Horses in warfare

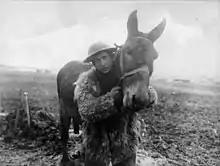
A soldier with a mule in World War I, 1918

Horses were not the only equids used to support human warfare. Donkeys have been used as pack animals from antiquity to the present. Mules were also commonly used, especially as pack animals and to pull wagons, but also occasionally for riding. Because mules are often both calmer and hardier than horses, they were particularly useful for strenuous support tasks, such as hauling supplies over difficult terrain. However, under gunfire, they were less cooperative than horses, so were generally not used to haul artillery on battlefields. The size of a mule and work to which it was put depended largely on the breeding of the mare that produced the mule. Mules could be lightweight, medium weight, or even, when produced from draught horse mares, of moderate heavy weight.